Anton Newcombe

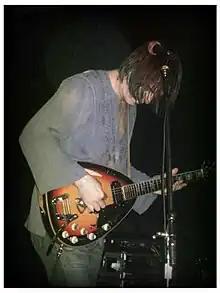
Newcombe performing in 2012

Anton Alfred Newcombe (born August 29, 1967) is an American singer, songwriter, multi-instrumentalist, producer, and founder of the music group The Brian Jonestown Massacre.